Vrancea Mountains

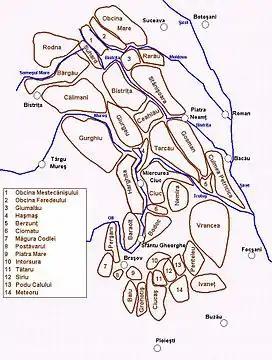
Map of the Eastern Carpathians, with the Vrancea Mountains towards the extreme southeast

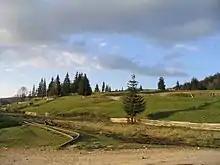
The foothills of the Vrancea Mountains, viewed from Comandău

The Vrancea Mountains are a mountain range in the Curvature Carpathians in Romania. Located mostly in western Vrancea County, they also cover parts of Bacău, Buzău, and Covasna counties.